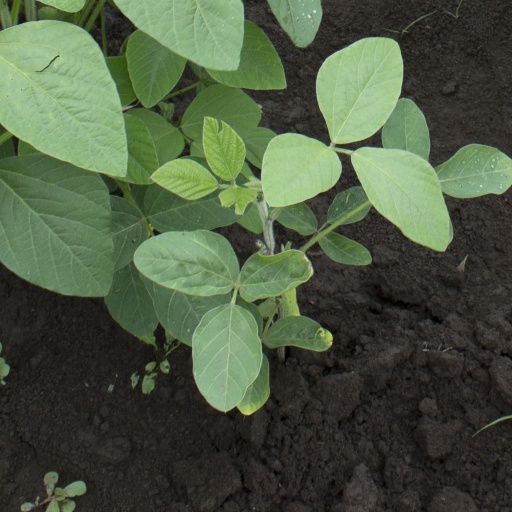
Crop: soybean